União Suzano Atlético Clube

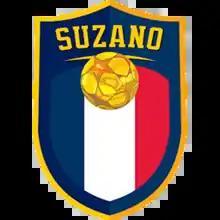

União Suzano Atlético Clube, commonly referred to as União Suzano or simply Suzano, is a Brazilian football team based in Suzano, São Paulo. Founded in 1969, the team competes in Campeonato Paulista Série A3, the third tier of the São Paulo state football league.